1937 Brazilian coup d'état

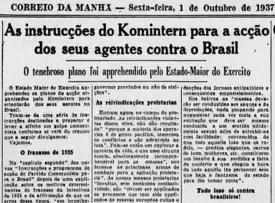
The Cohen Plan announced in , 1 October 1937

The official start of the coup's planning was 18 September 1937, though it is believed that by early 1936 Vargas was already trying to extend his tenure by modifying the 1934 constitution. The President's depressed mood in July turned around after a meeting with Monteiro and Filho. Vargas and Minister of War Eurico Gaspar Dutra met, and Vargas explained his intention to launch a coup, hoping for the army's consent. Dutra assured Vargas of his support, but noted he would need to consult the rest of the military. Dutra was able to get aid from General , commander of the Third Military Region in Rio Grande do Sul. Nine days later (27 September), Dutra convened a meeting of senior army officers, including Monteiro. They established a consensus that the potential for another communist uprising, coupled with the lackluster laws defending the country, warranted the military's support of a presidential coup. One general added the opportunity should also be used to combat the extremism of the right. With advice from Monteiro, Francisco Campos, who admired European fascism and corporatism and was anti-liberal and anti-communist, was working clandestinely on a new, corporative constitution for Vargas.